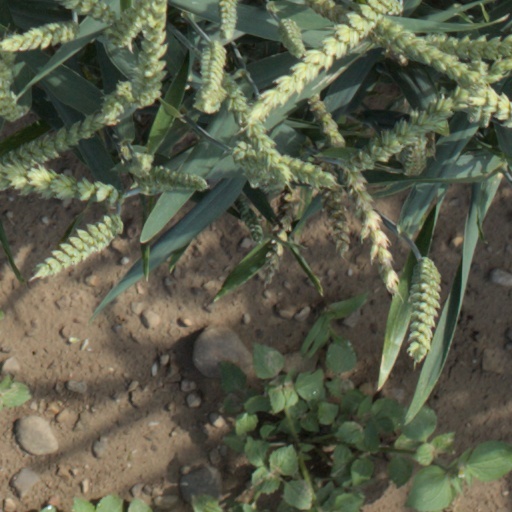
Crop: wheat